Carson River Diversion Dam

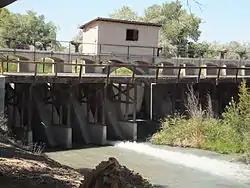

The Carson River Diversion Dam on the Carson River near Fallon, Nevada was built in 1904–05. It is a tall, long "concrete gate structure" with 21 "double leaf slide spillway sections.